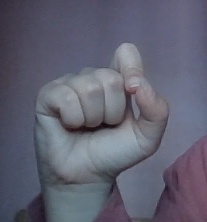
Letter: fa